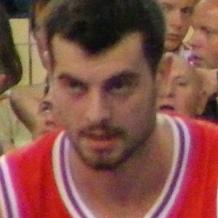
Age: 26